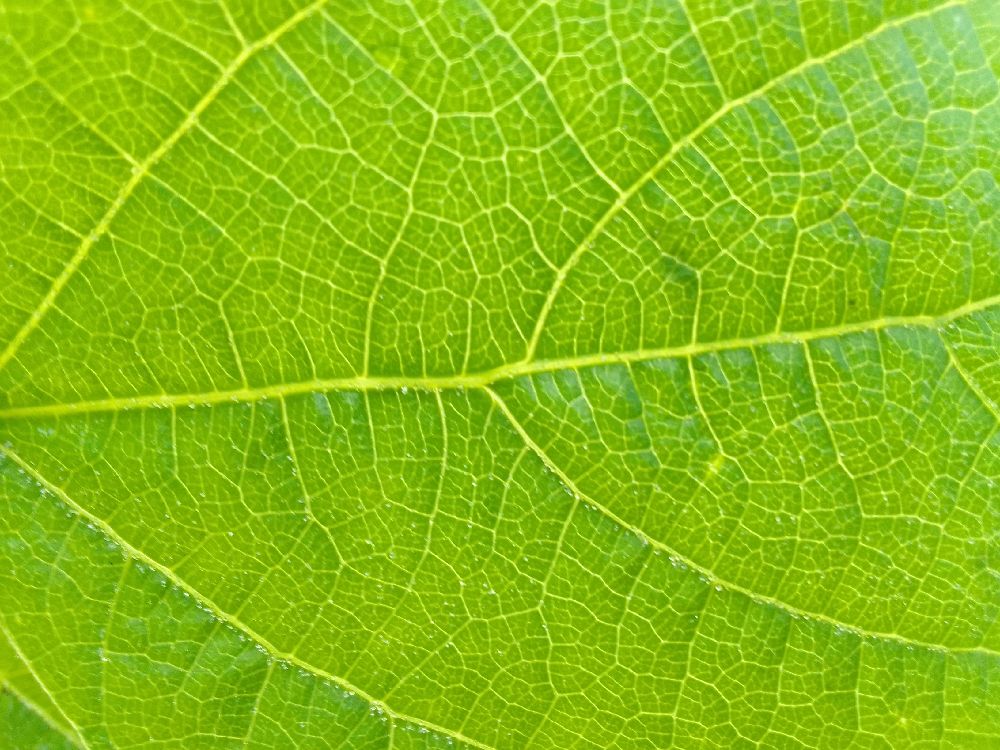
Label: healthy